Kottavalasa Junction railway station

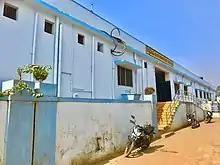
Kothavalasa railway station entrance

The Bengal Nagpur Railway was nationalized in 1944.Eastern Railway was formed on 14 April 1952 with the portion of East Indian Railway Company east of Mughalsarai and the Bengal Nagpur Railway. In 1955, South Eastern Railway was carved out of Eastern Railway. It comprised lines mostly operated by BNR earlier. Amongst the new zones started in April 2003 were East Coast Railway and South East Central Railway. Both these railways were carved out of South Eastern Railway. Railway. South Coast Railway was carved out of East Coast Railway and South Central Railway on 27 feb 2019.